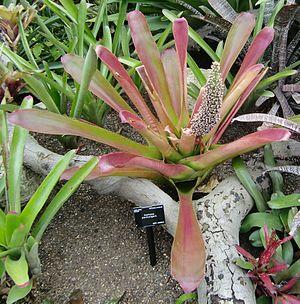
Aechmea paniculigera est une espèce de plantes de la famille des Bromeliaceae qui se rencontre en Colombie, en Jamaïque et au Venezuela.